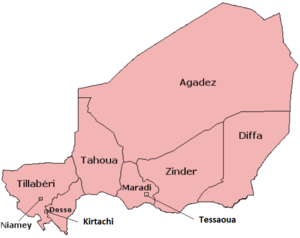
Carte du Niger avec les villes de Niamey, Tessaoua et Kirtachi
Né le 26 juin 1929 à Tessaoua au Niger et décédé le 7 avril 1991 à Niamey, Abdou Moumouni Dioffo est un physicien nigérien. L'université de Niamey porte son nom depuis août 1992.